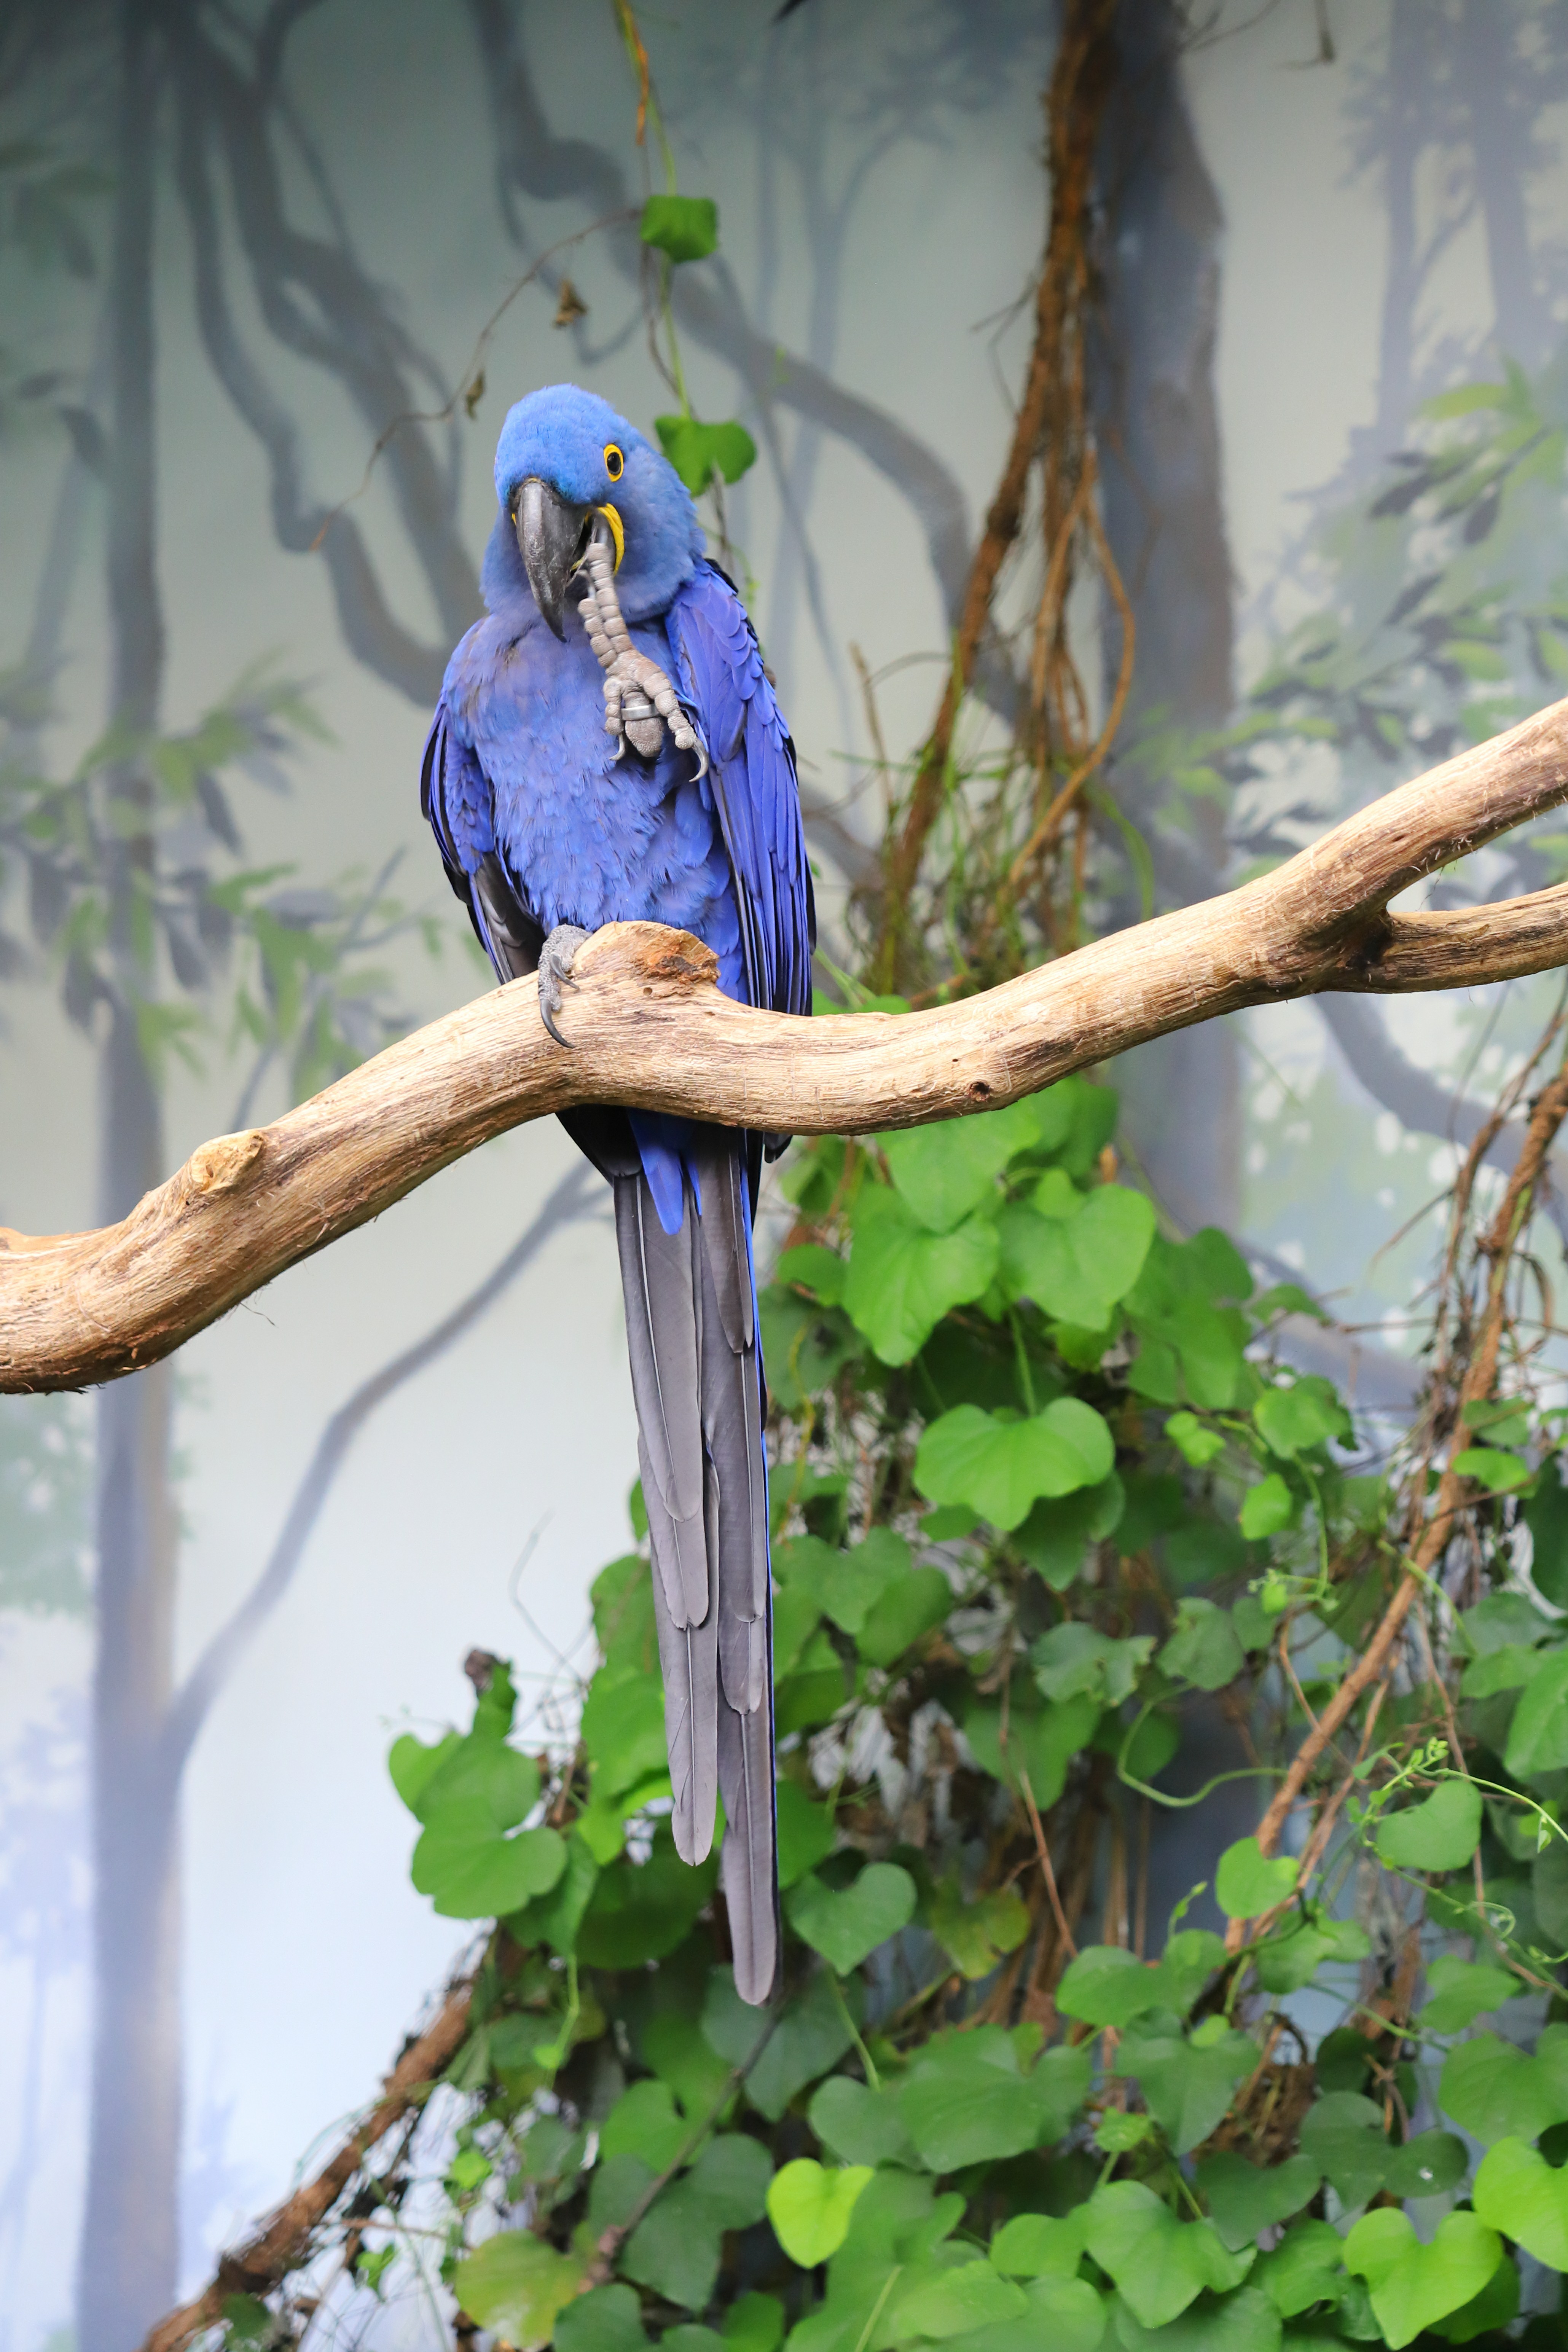
Canon EOS, macaw, bird, budgie, beak, parrot, parakeet, branch, adaptation, plant, wood, wildlife